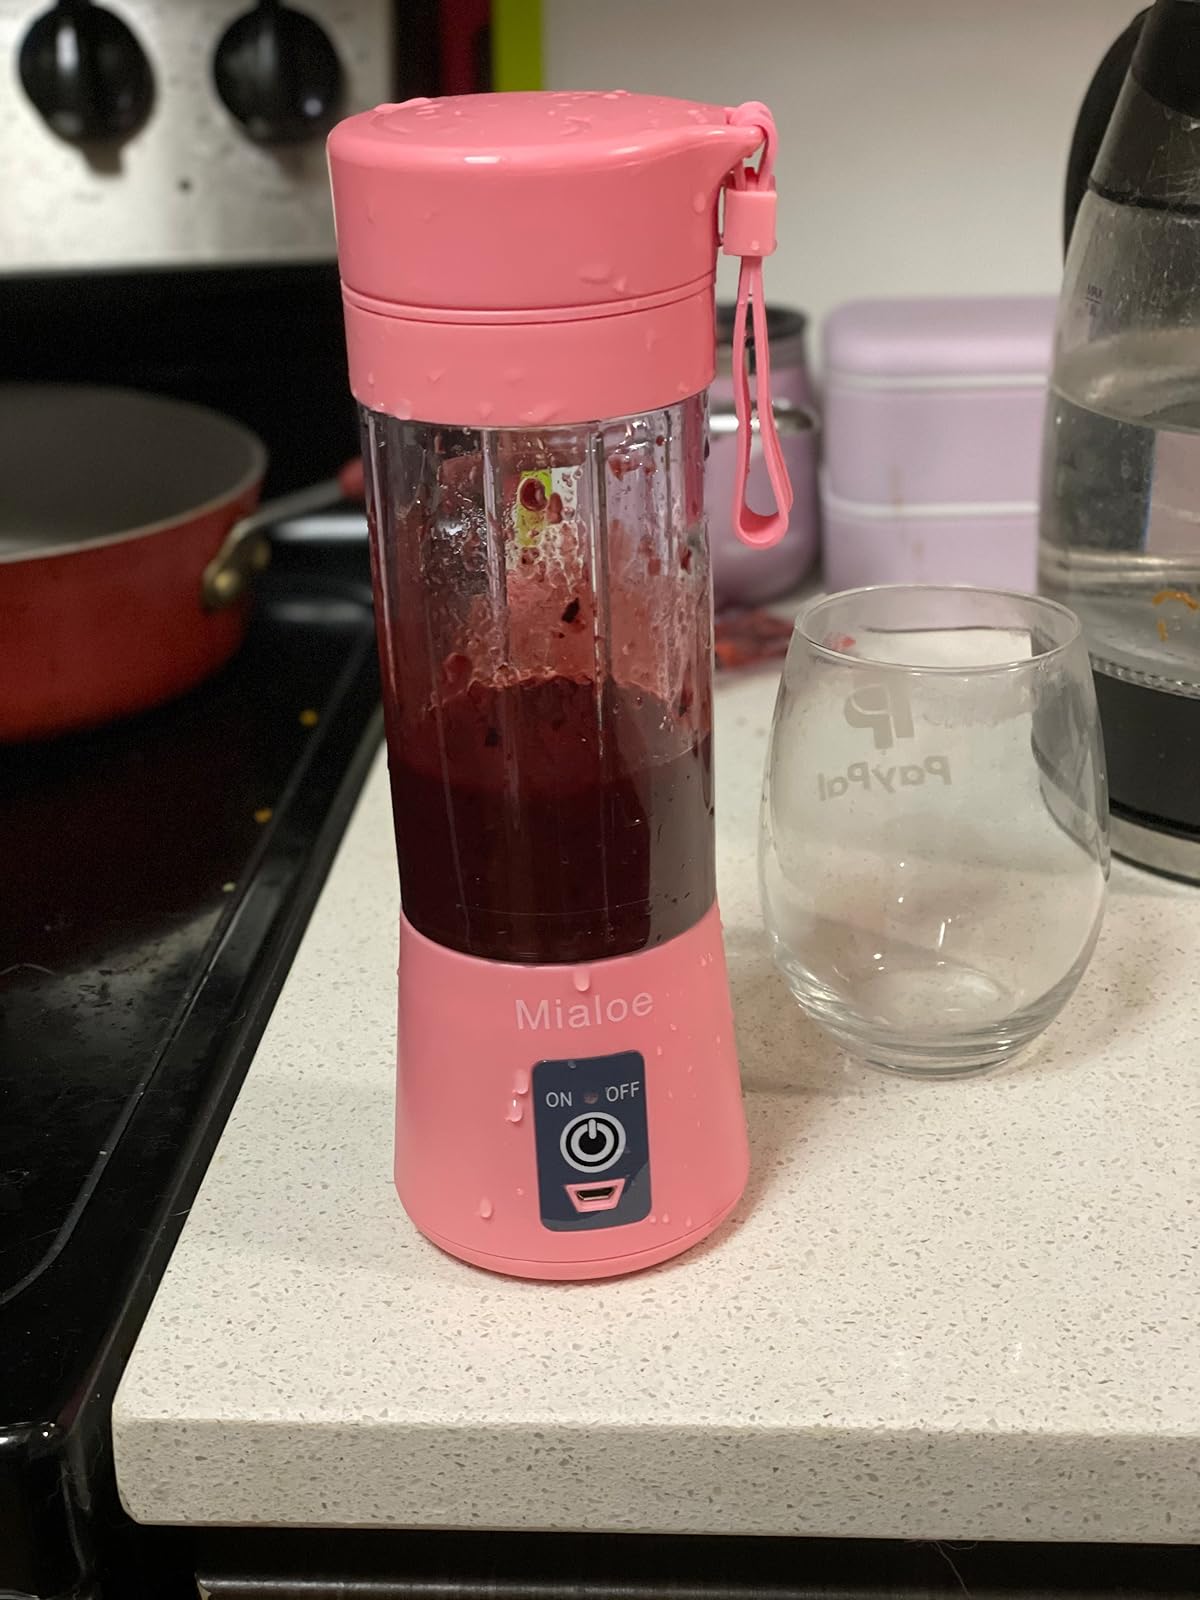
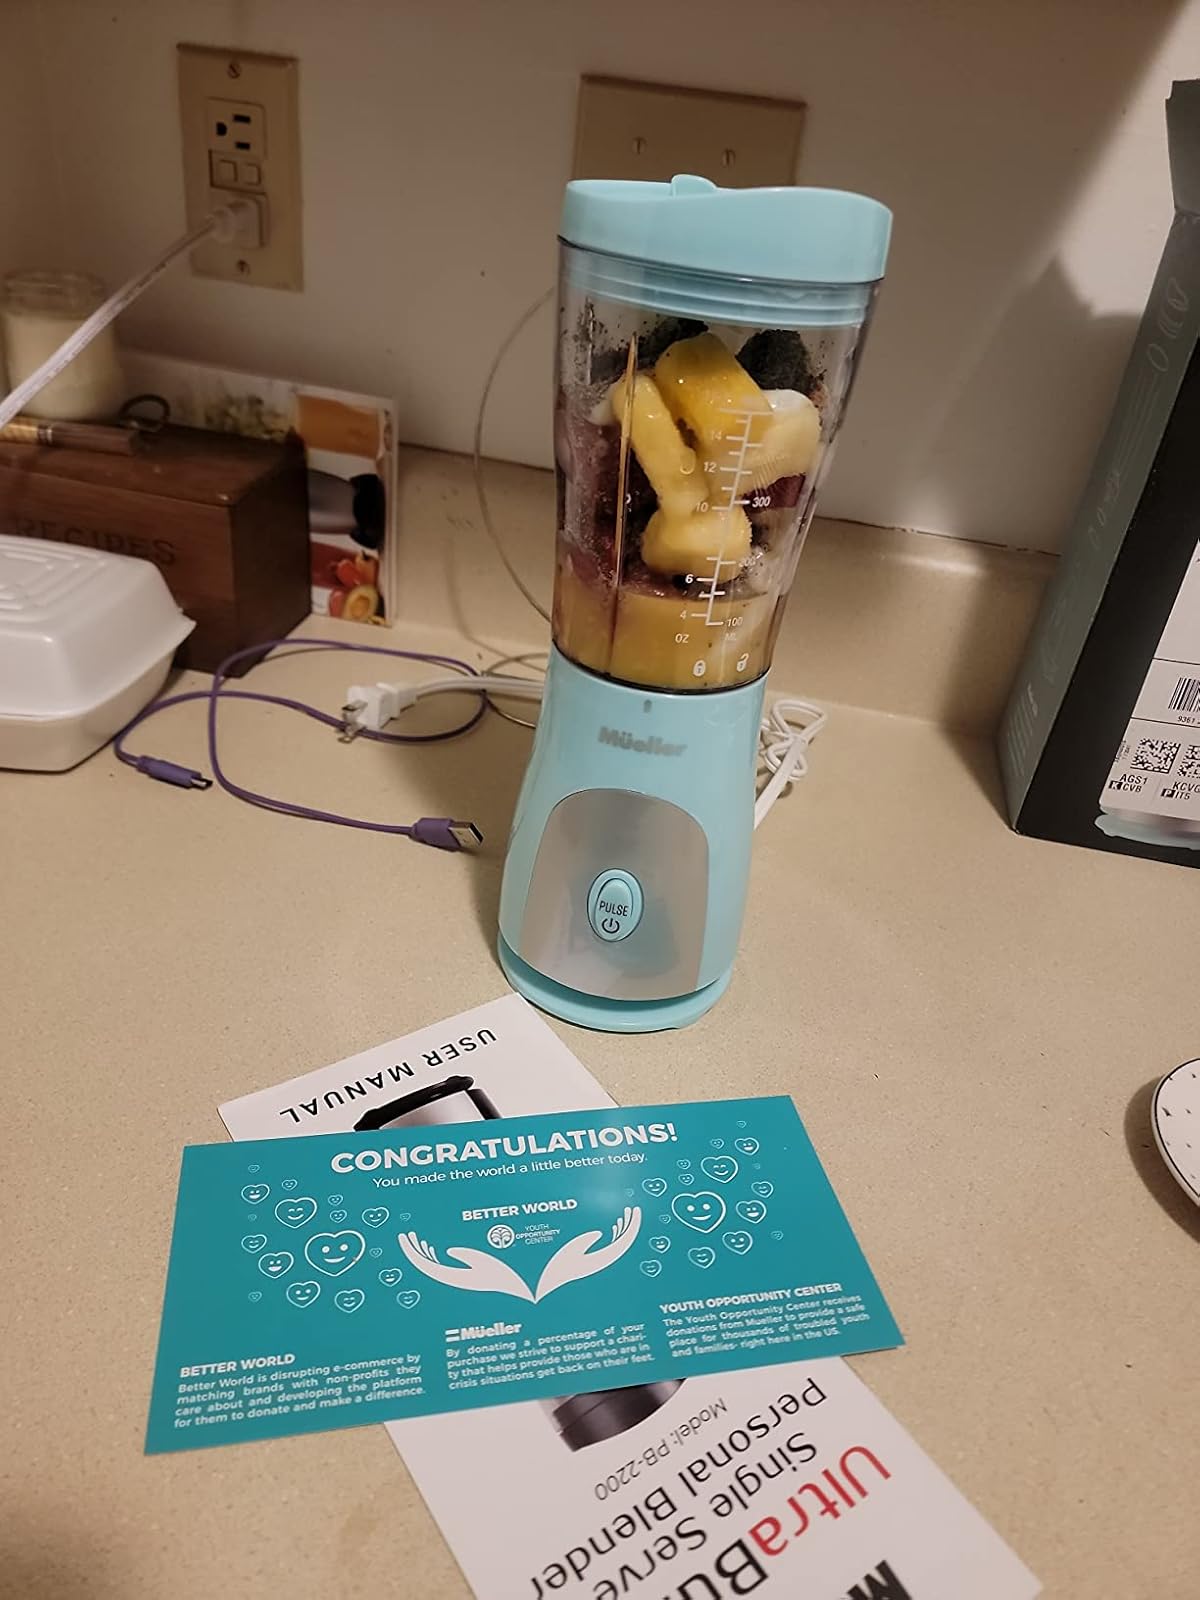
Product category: items_blender
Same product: no